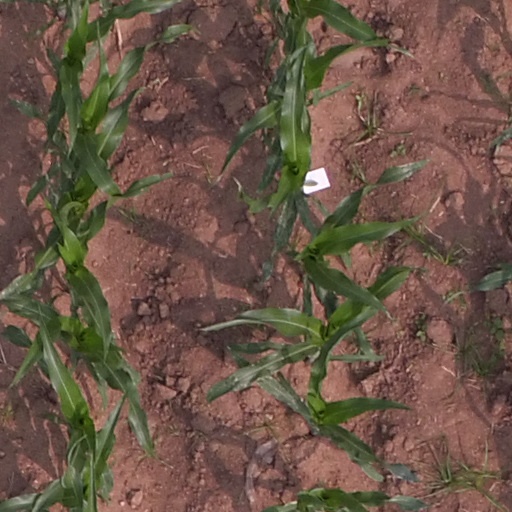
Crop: maize; corn